Daphni Monastery

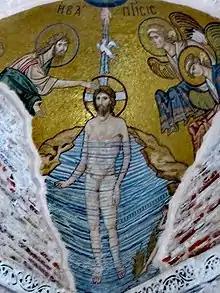
The Baptism of Jesus

On the pendentives, there are four scenes from the life of Christ. The Crucifixion scene shows three figures: Christ on the cross, with Mary and St. John at the foot of the cross, one on each side. The figures are arranged in the shape of a triangle against the empty golden background. Each figure is separate and unified with the other figures. This balanced arrangement is similar to the way Greek sculptors placed their figures in the pediments of temples. The figure of St. John is depicted in a bending position, with his weight on one leg – a pose used by Greek sculptors. The body of Christ is depicted in a classic, athletic style, but unlike Greek sculpture, the anatomy is not true to life. The faces of St. John and the Madonna have the flatness and heavy lines of the Byzantine style, but they express the calm of Greek statues.